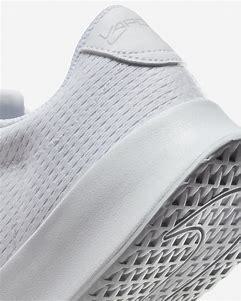
Brand: Nike
Model: Court Vapor Lite 2